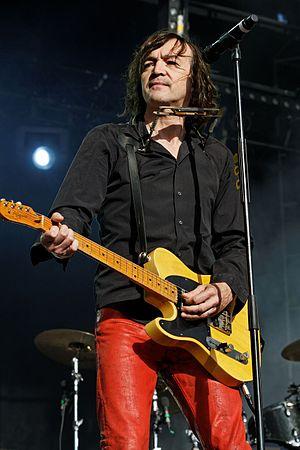
Bruno Caliciuri, dit Cali est un auteur-compositeur-interprète français né le 28 juin 1968 à Perpignan. À mi-chemin entre chanson française et rock, il revendique une position d'artiste concerné par les problèmes de la société et du monde et n'hésite pas à s'engager publiquement.